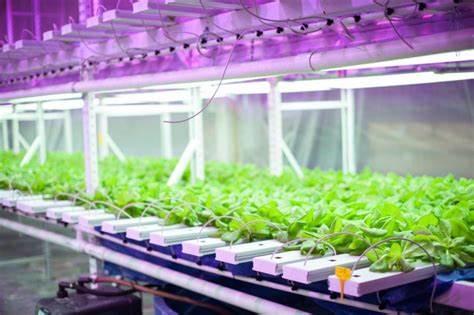
Mboga za majani aina ya chainizi, zenye utajiri mkubwa wa vitamini na virutubisho tofautitofauti, zimepandwa kwa kutumia mfumo wa kilimo cha kisasa, kisichotumia udongo.